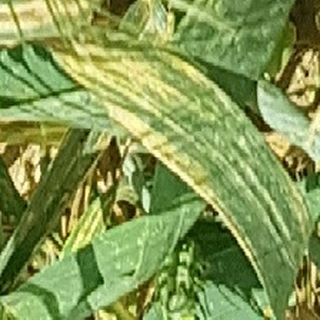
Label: wheat_yellow_rust